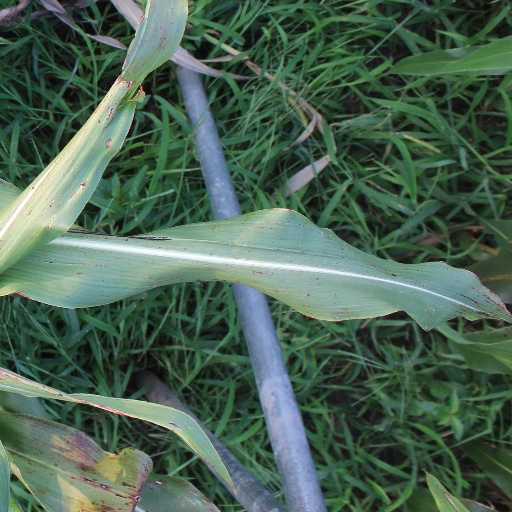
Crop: sorghum